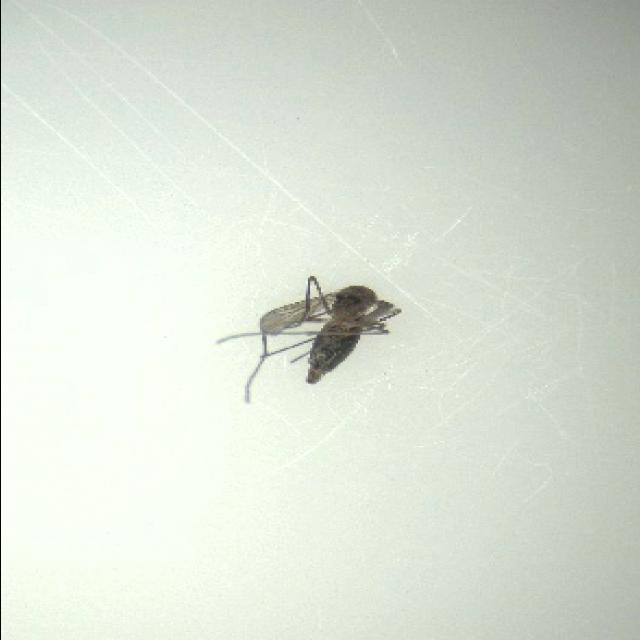
Species: culex_tritaeniorhynchus